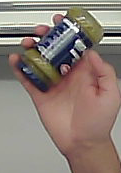
Product: barilla_pesto